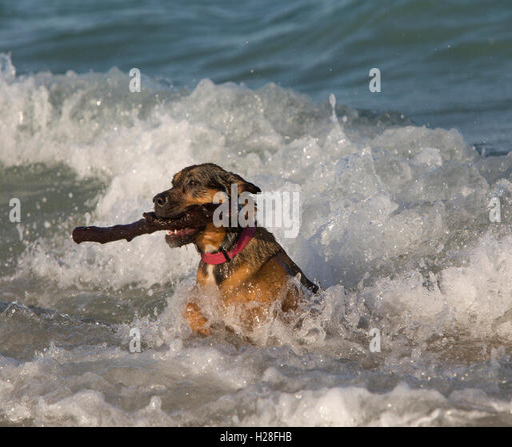
a brown dog retrieving a stick in the ocean